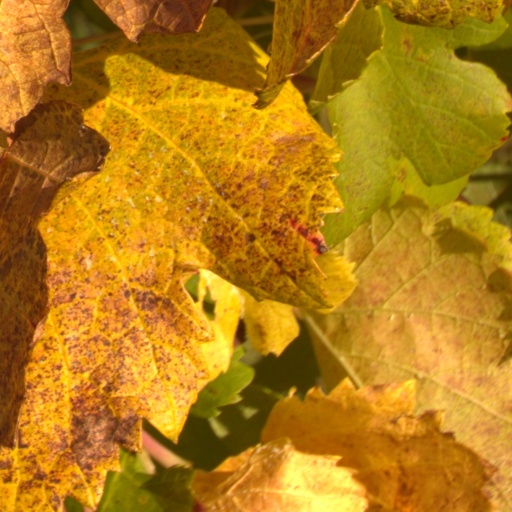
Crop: grape